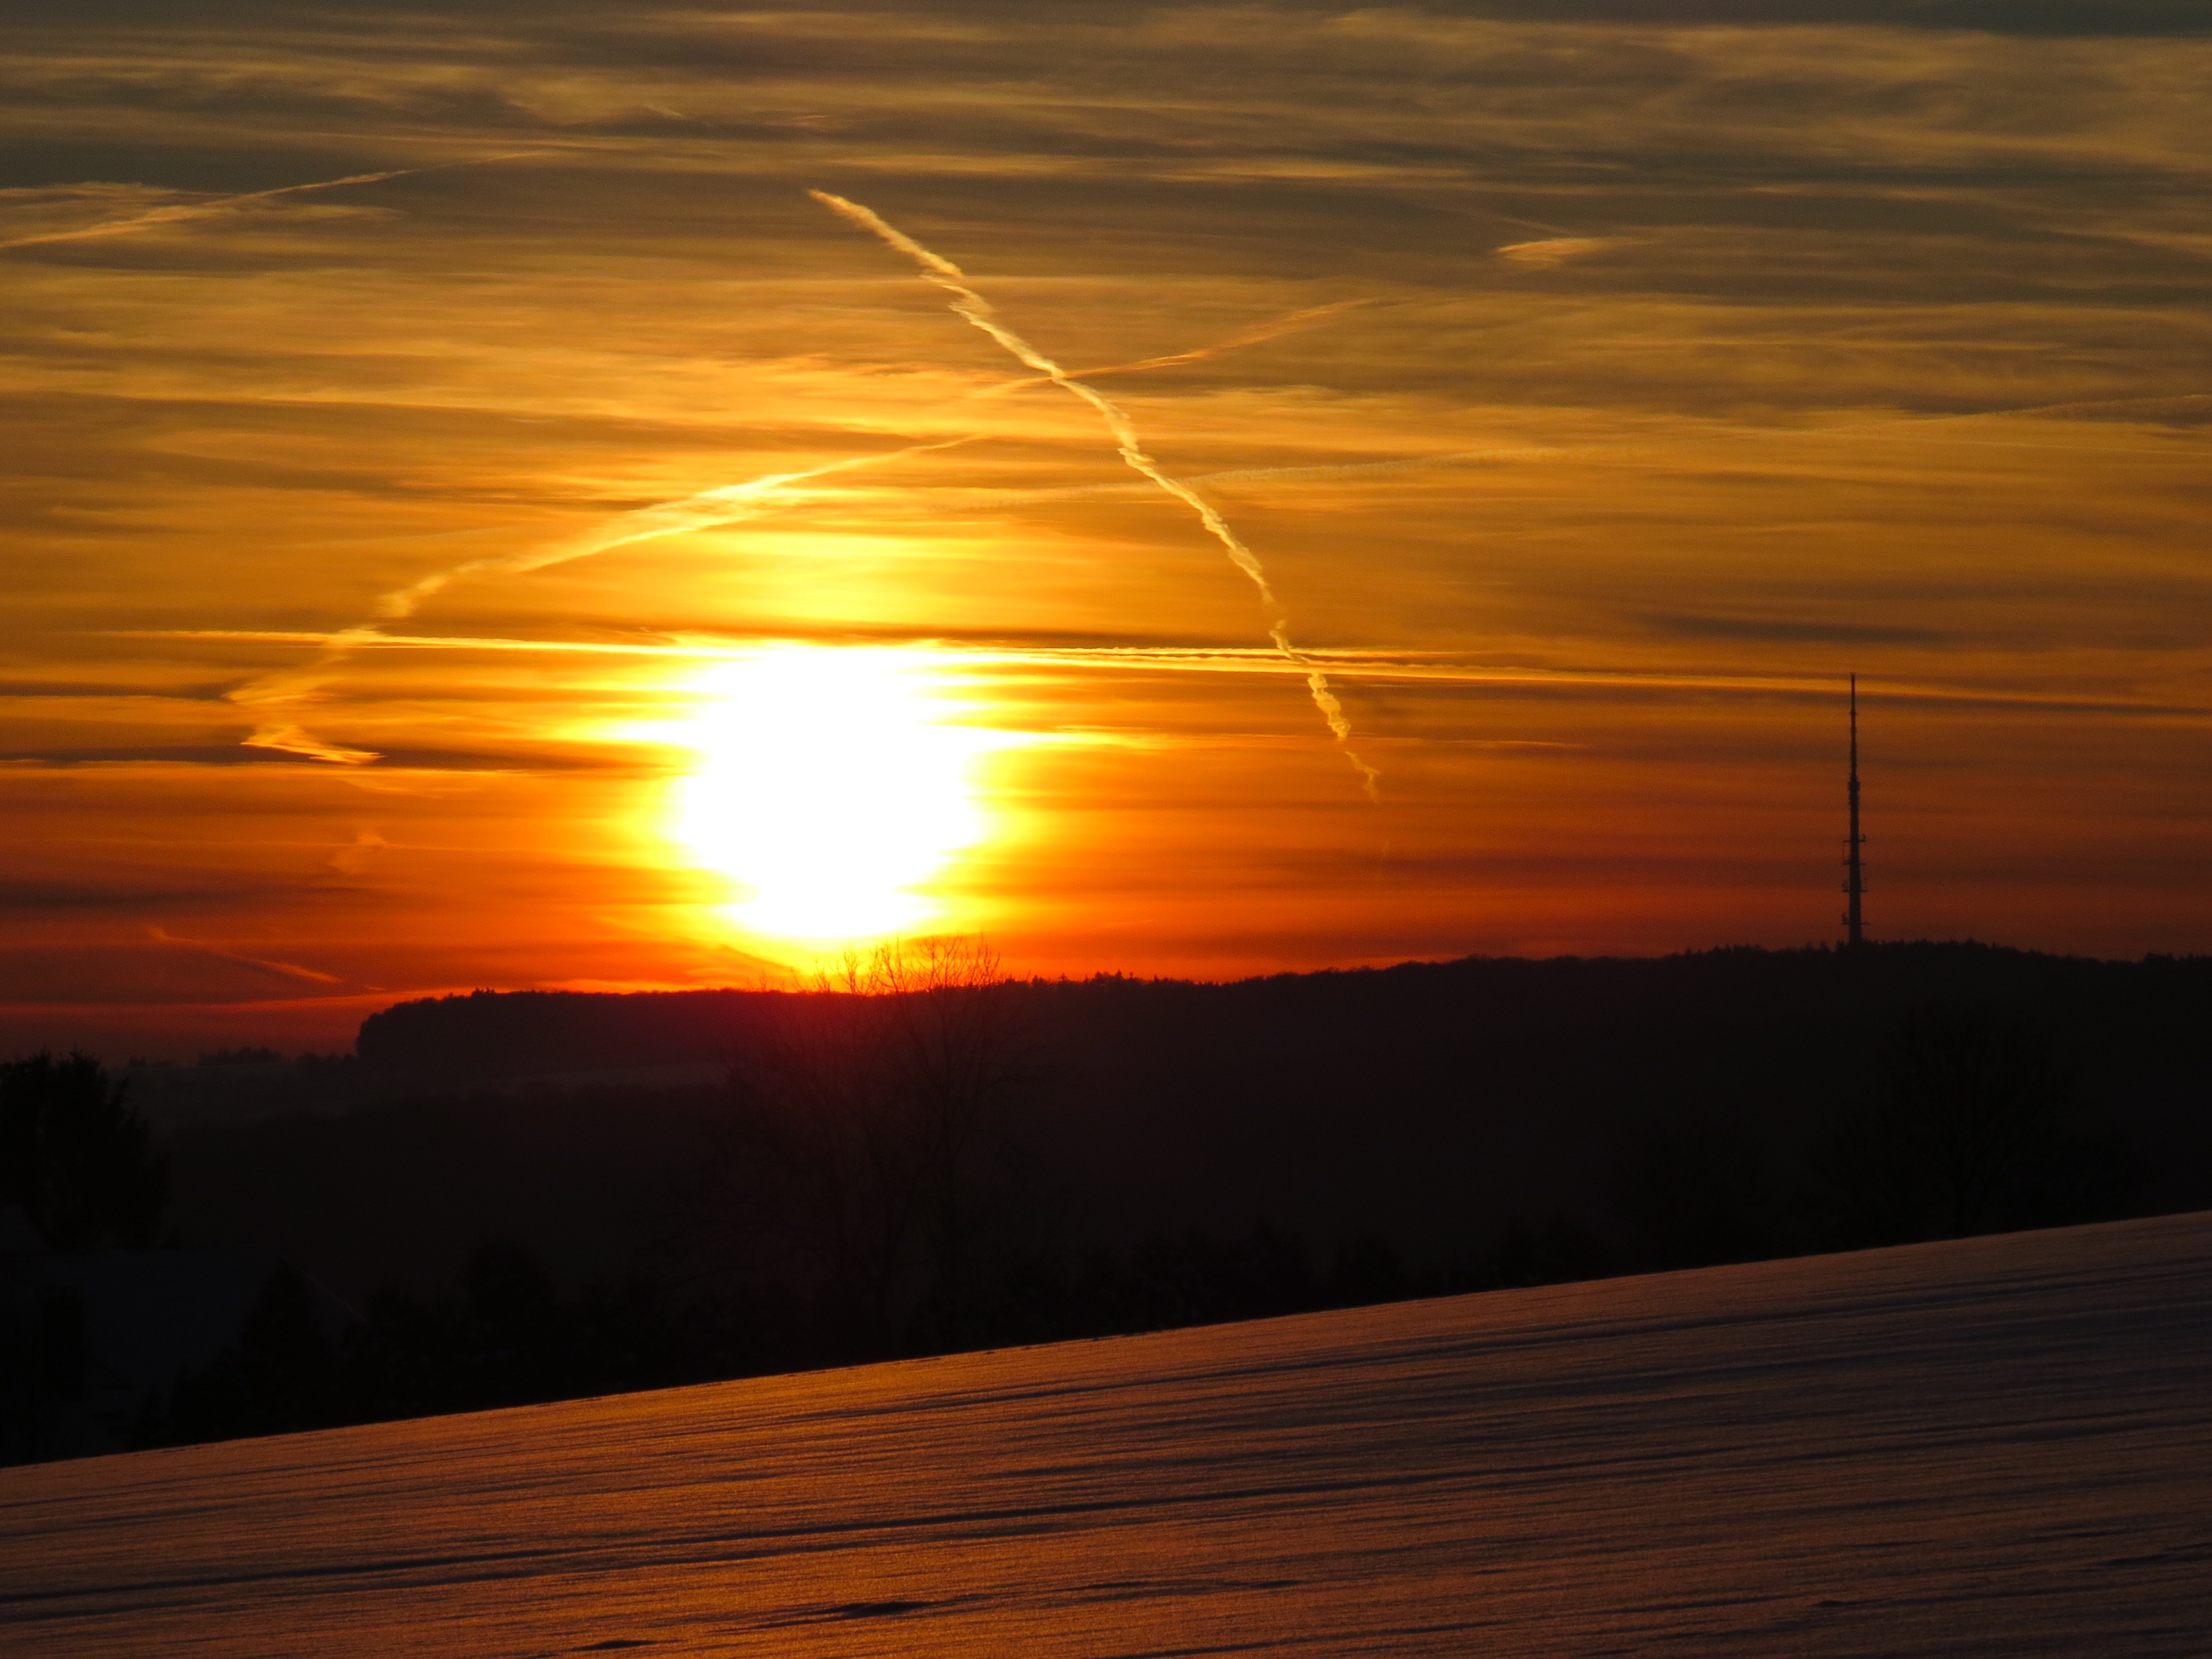
sea, horizon, snow, cloud, sky, sun, sunrise, sunset, sunlight, morning, dawn, atmosphere, dusk, evening, golden, sparkle, clouds, contrail, ulm, afterglow, snow landscape, radio tower, eselsberg, red sky at morning, arnegg